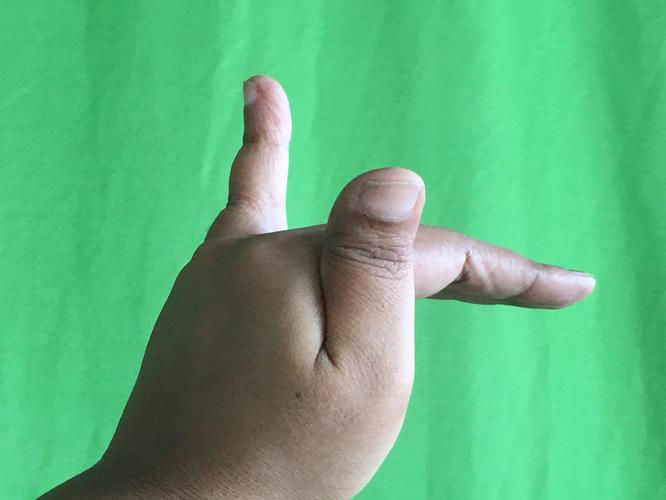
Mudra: Mrigasirsha
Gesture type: single_hand